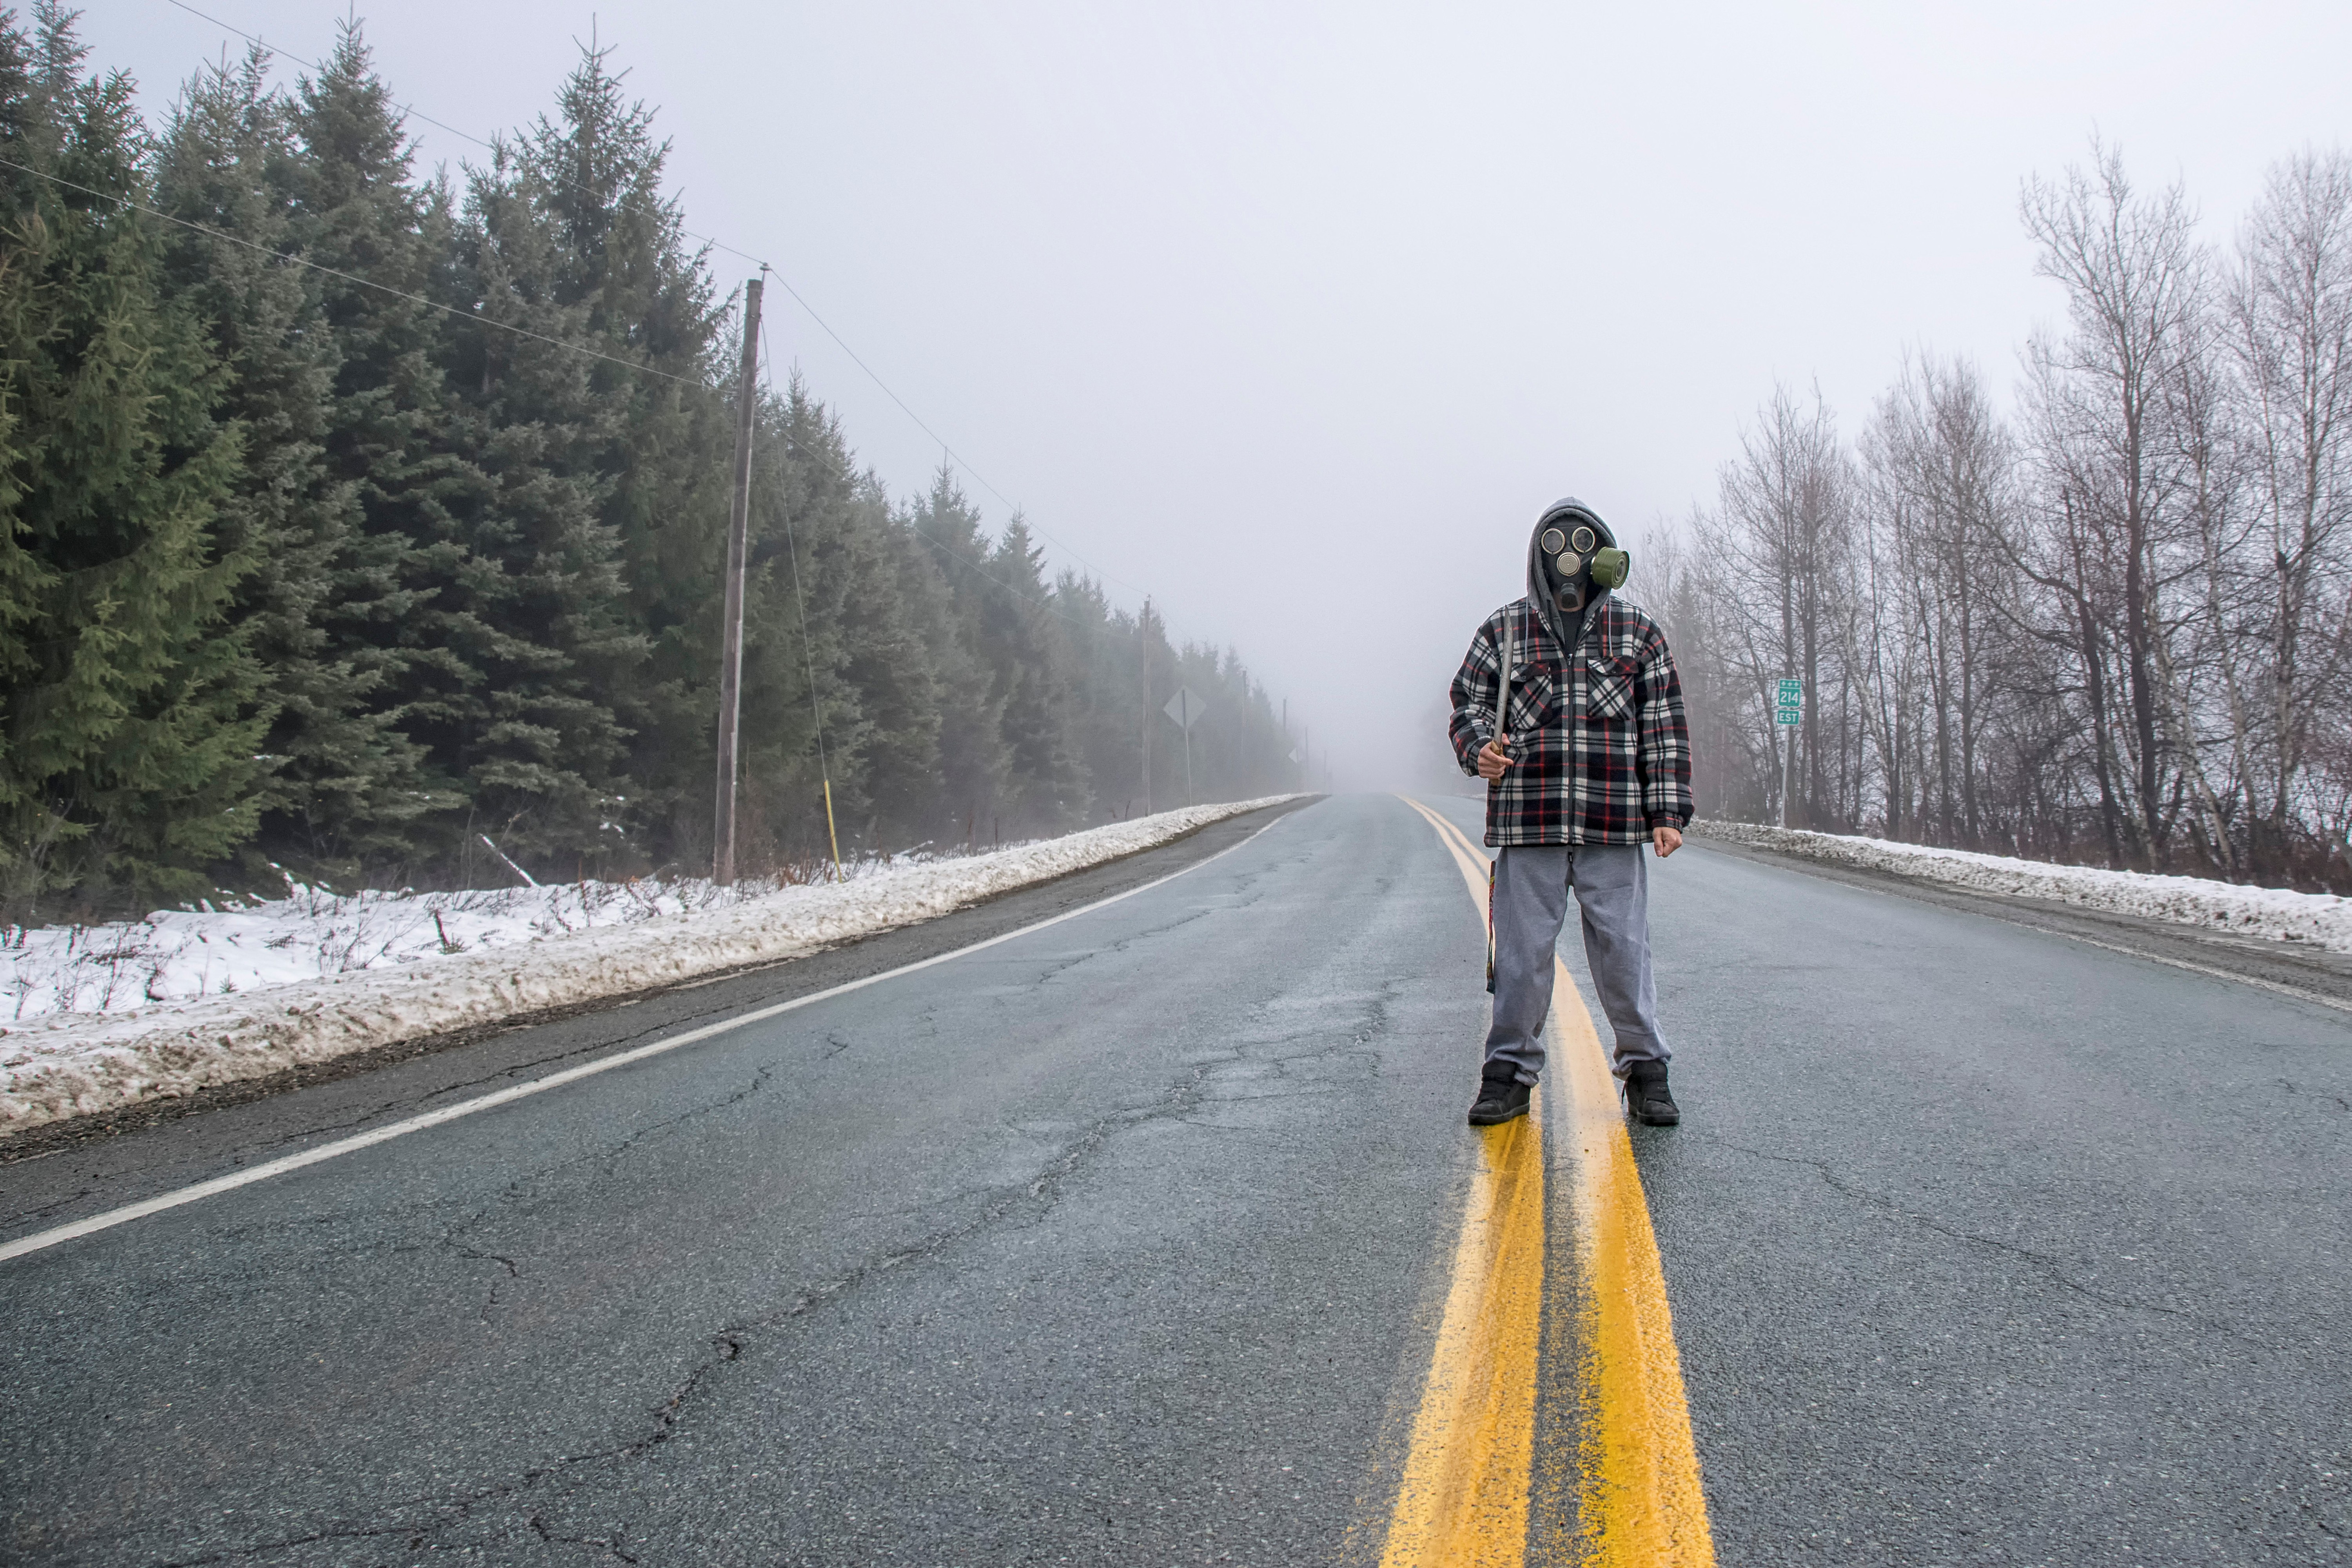
person, snow, winter, road, highway, asphalt, weather, lane, season, cycling, canada, infrastructure, quebec, personne, sherbrooke, road surface, atmospheric phenomenon